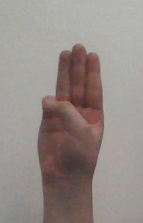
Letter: thaa